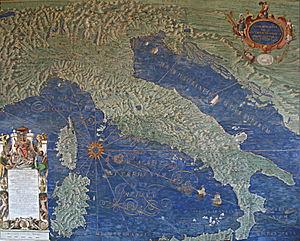
Pellegrino Rainaldi Danti, connu comme Ignazio Danti est un moine dominicain, mathématicien, astronome et cosmographe italien de la Renaissance.
Lukas Holste, ou sous la forme latinisée Luc Holstenius, né en 1596 à Hambourg, mort le 2 février 1661 à Rome, est un humaniste allemand, bibliothécaire de la Bibliothèque vaticane, connu pour ses écrits sur l’histoire et la géographie.